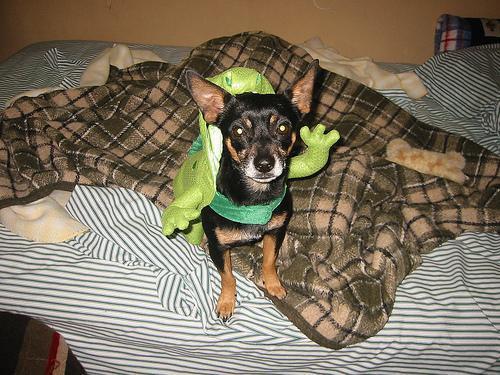
miniature_pinscher